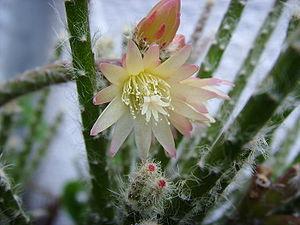
Rhipsalis pilocarpa est le nom d'une espèce de plante épiphyte et succulente, endémique du Brésil, et appartenant à la famille des cactus et du genre Rhipsalis